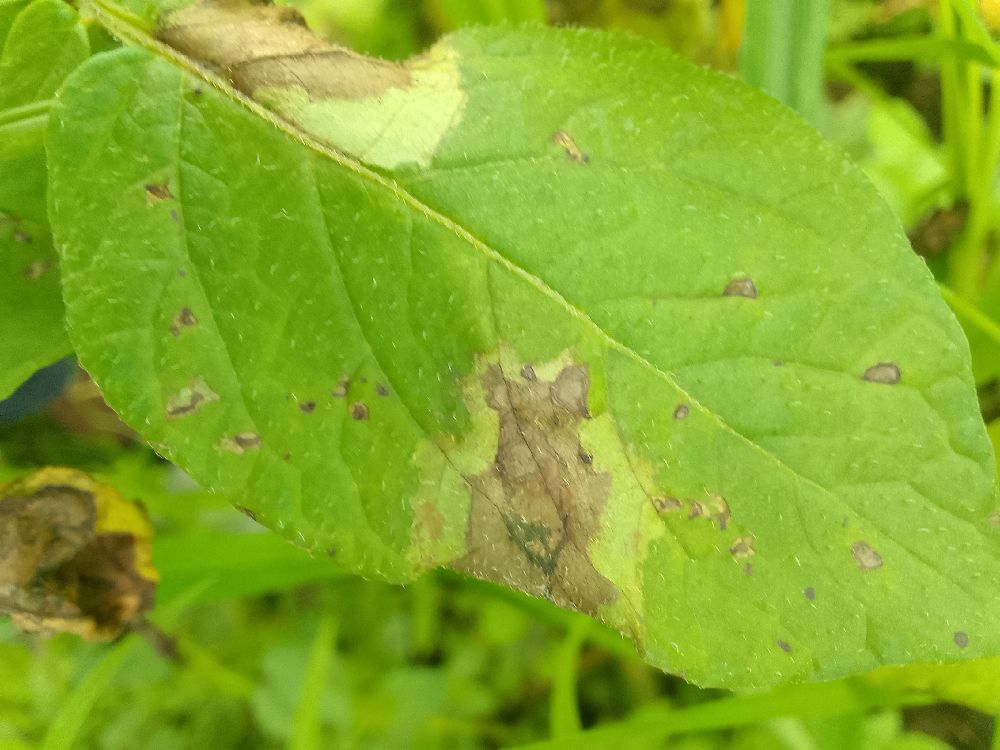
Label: Late blight